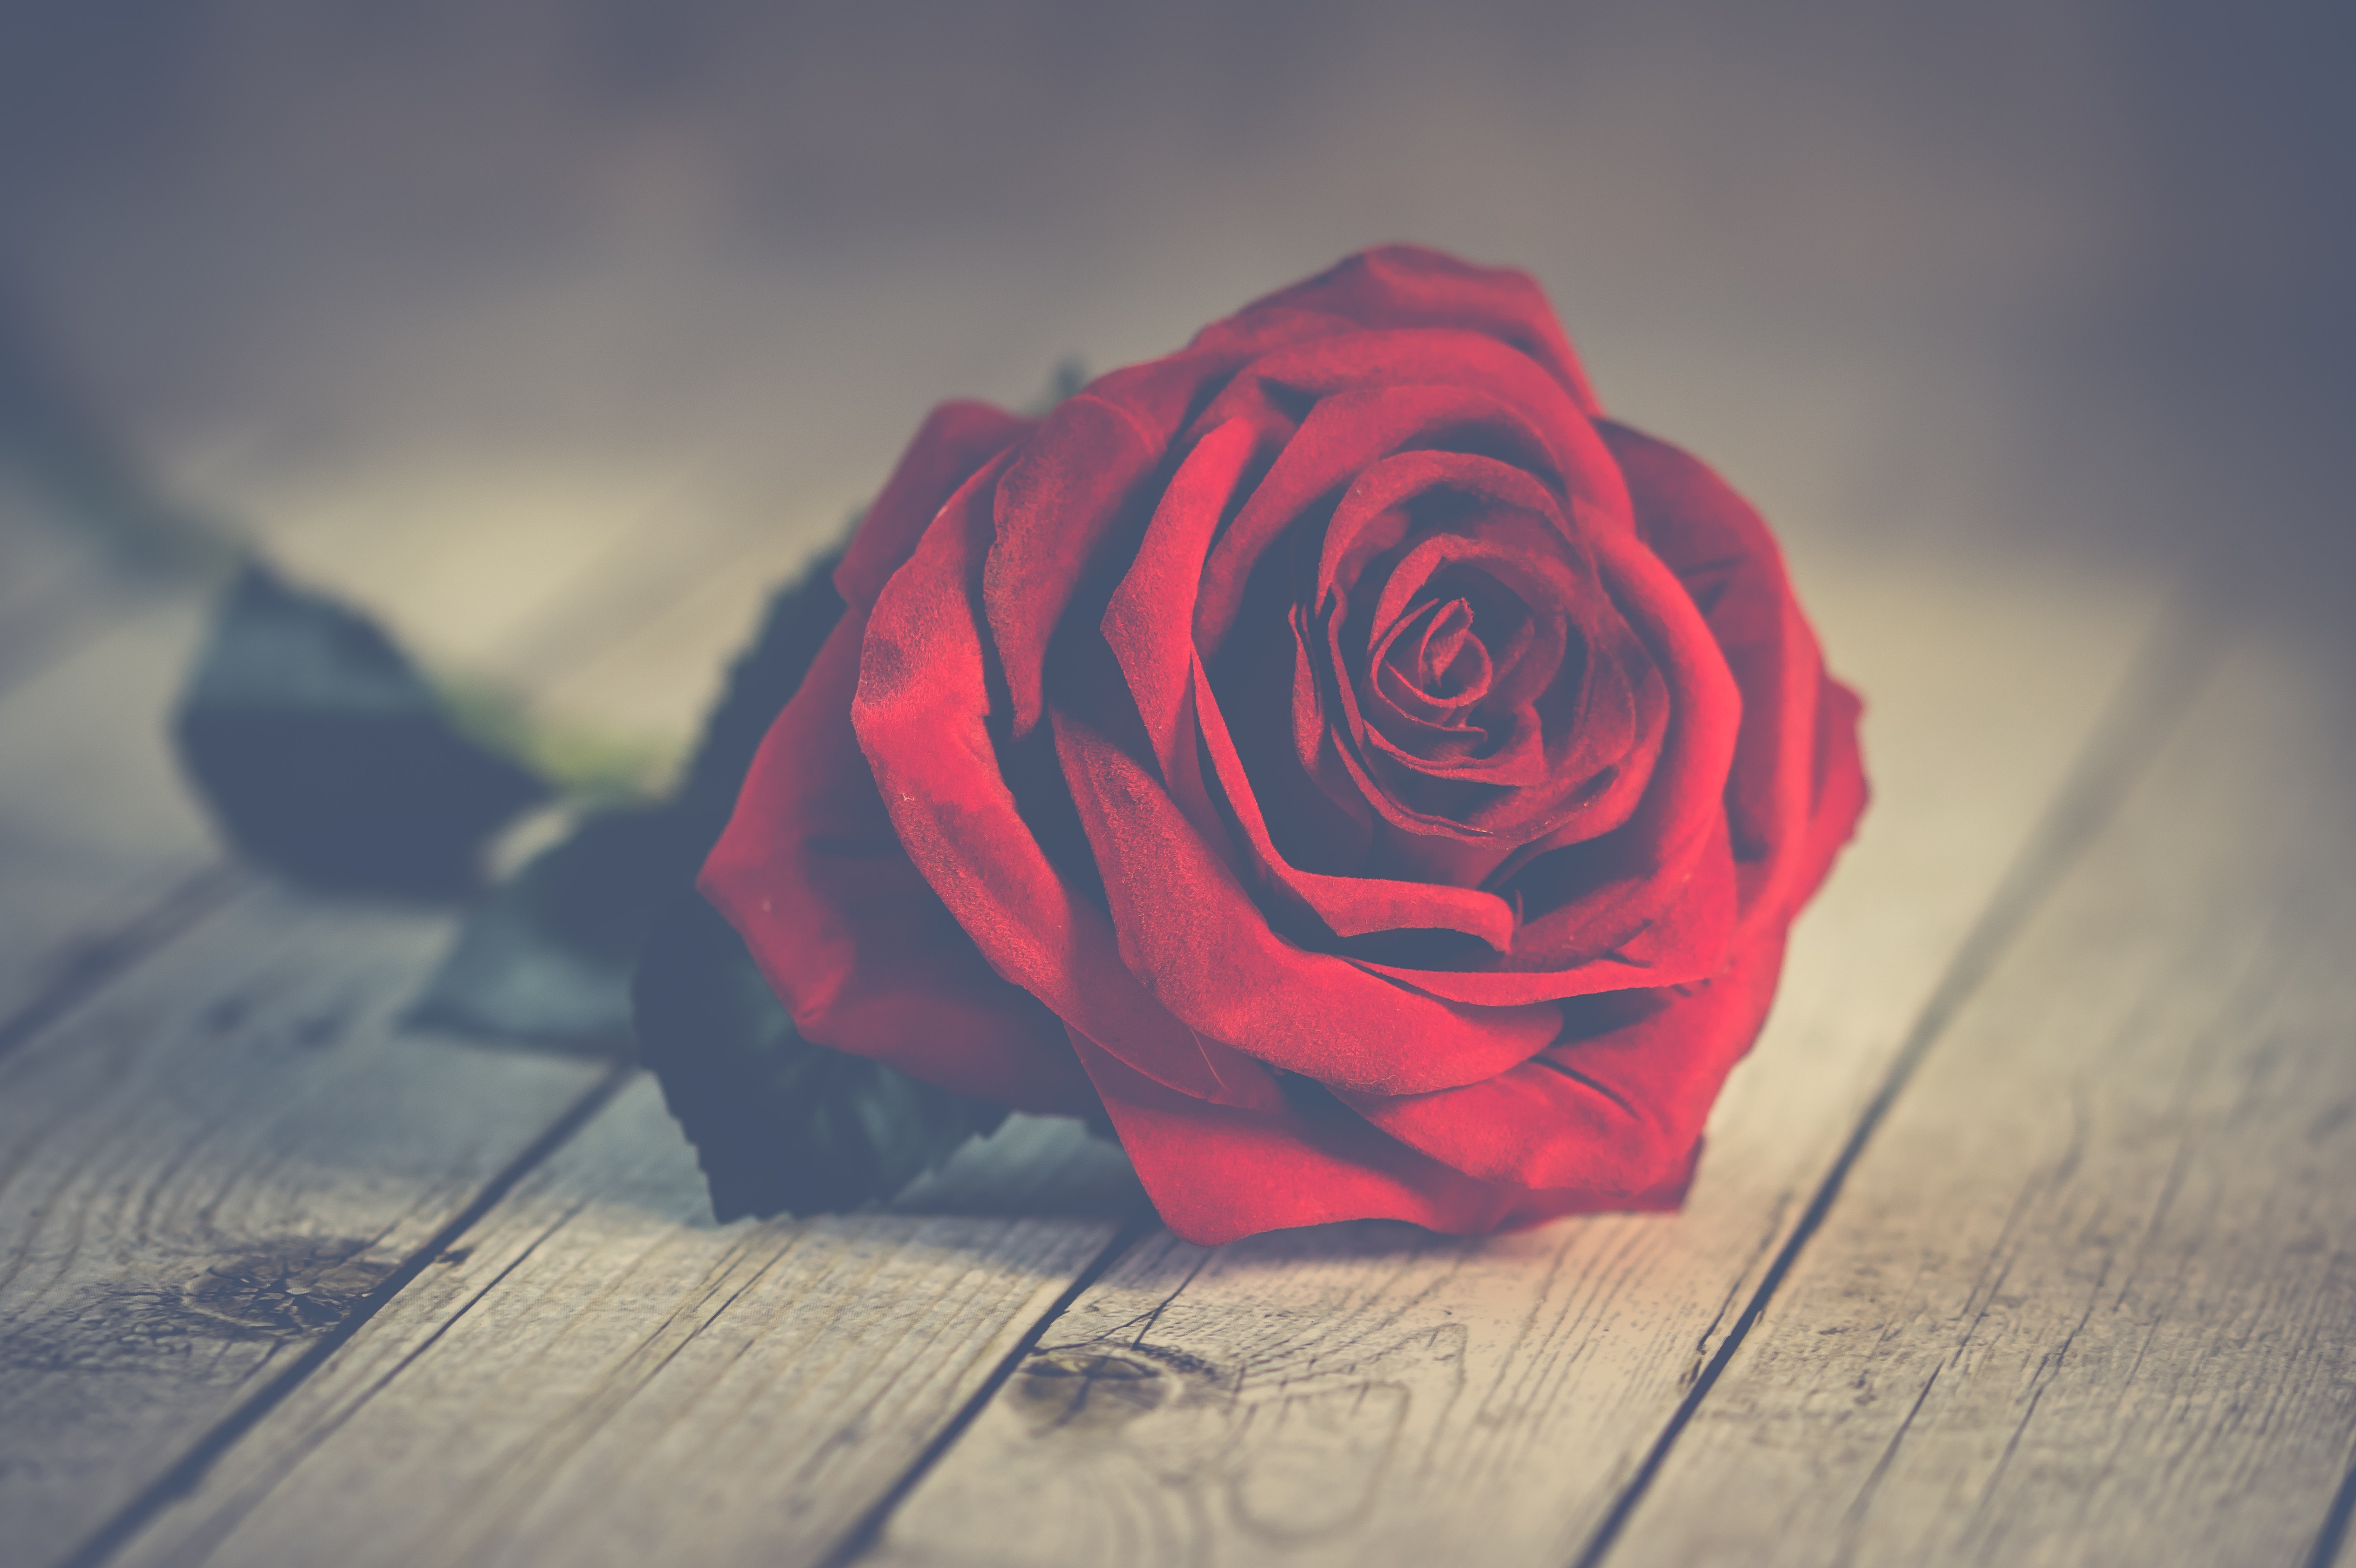
garden roses, rose, red, flower, petal, nature, pink, rose family, blue, plant, rose order, sky, floribunda, flowering plant, Hybrid tea rose, still life photography, cut flowers, close up, still life, photography, cloud, china rose, plant stem, camellia